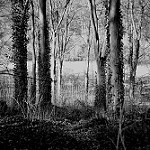
Label: B & W